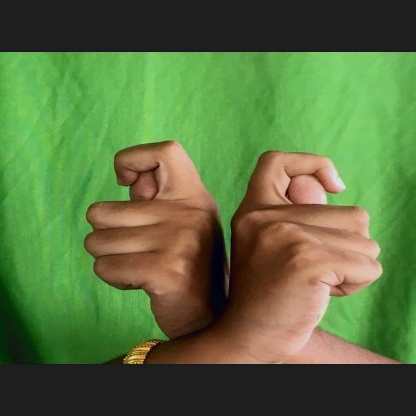
Mudra: Berunda